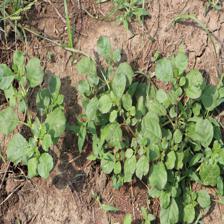
Label: BroadLeafWeed